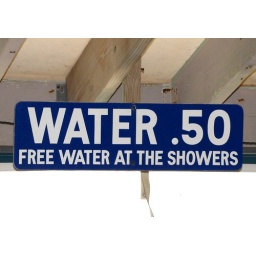
This sign was hanging over the bar on the pier.